Yaen?

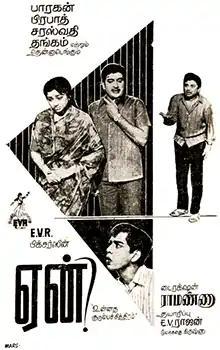
Poster

Yaen? is a 1970 Indian Tamil-language film directed by T. R. Ramanna and written by Subbu Arumugam. It is based on "Muthukinnam", a novel written by Krishna and serialised in "Kumudam". The film stars A. V. M. Rajan, Ravichandran, Lakshmi and Vennira Aadai Nirmala. It was released on 14 January 1970 and emerged a success.